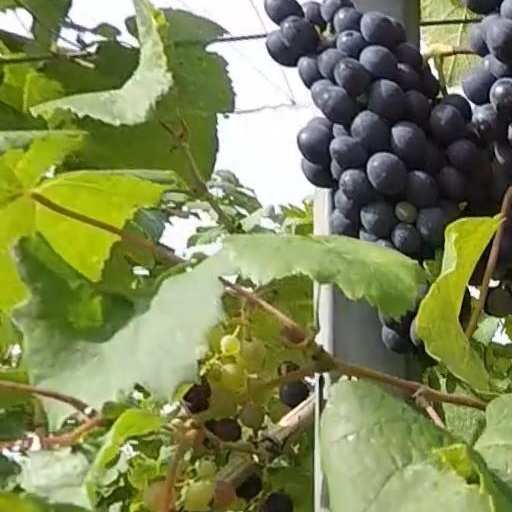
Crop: grape